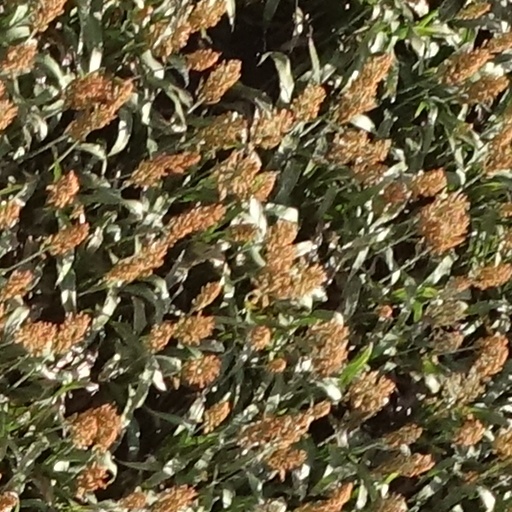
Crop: sorghum